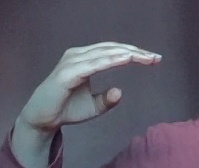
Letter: jeem